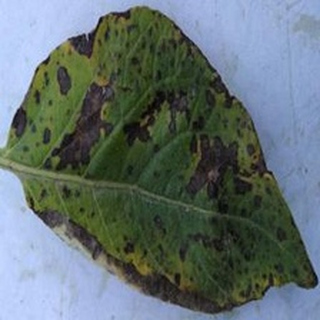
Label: potato_early_blight